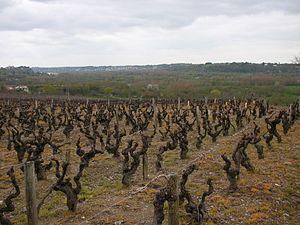
L’anjou, le cabernet-d'anjou et le rosé-d'anjou sont des vins d'appellation d'origine contrôlée partageant la même aire de production et le même cahier des charges. Ces appellations régionales font partie du vignoble de la vallée de la Loire.